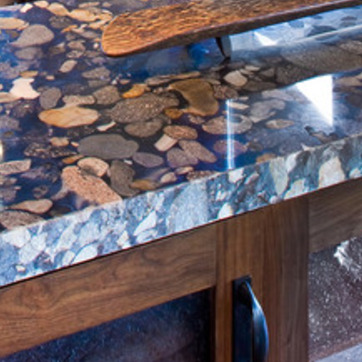
Material: polishedstone